Visions of Jesus and Mary

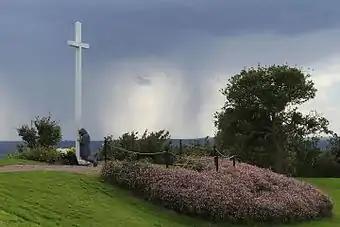
The current Cross of Dozulé in the place of its famous first apparition to Madeleine Aumount in 1972.

The Holy See has, at times, reversed its position on some visions. In 1931 Faustina Kowalska reported visions of a conversation with Jesus when she was a Polish nun. This resulted in the Chaplet of Divine Mercy as a prayer and later an institution which was condemned by the Holy See in 1958. However, further investigation resulted in her beatification in 1993 and canonization in 2000. Her conversations with Jesus are recorded in her diary, published as ""Divine Mercy in My Soul"" – passages from which are at times quoted by the Vatican. Divine Mercy Sunday is now officially celebrated as the first Sunday after Easter.